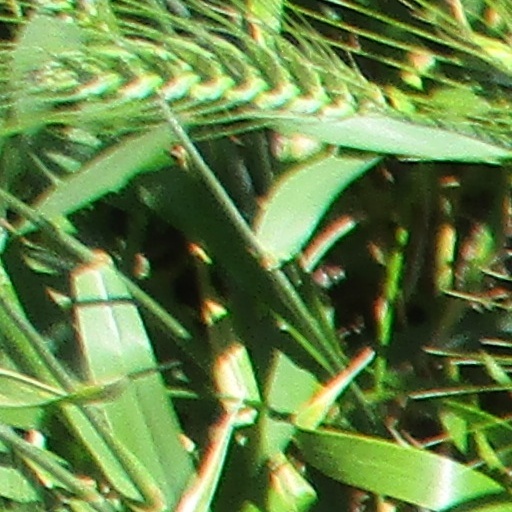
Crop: wheat